Answer in natural language. Considering the relative positions, where is black colour countertop lx (marked B) with respect to Doorway (marked C)? Choose between the following options: right or left
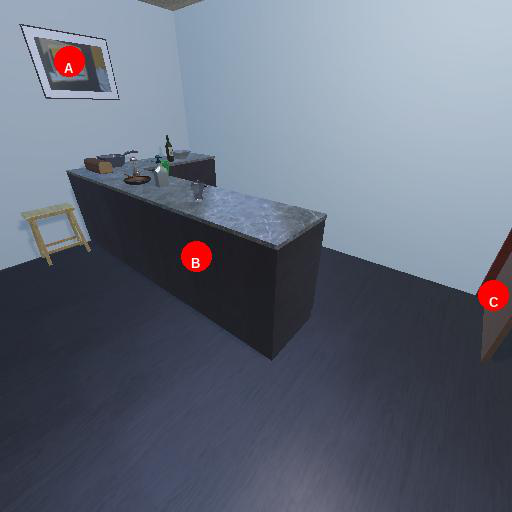
<answer>left</answer>